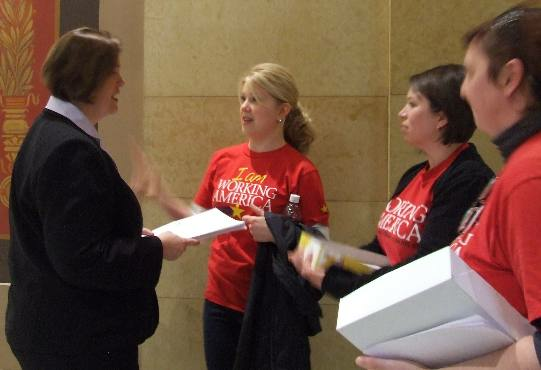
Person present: Yes